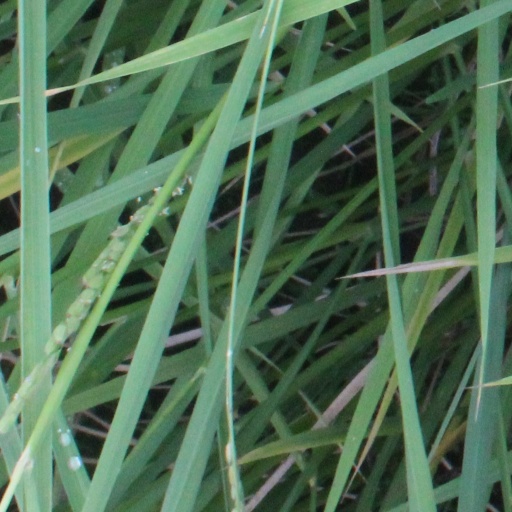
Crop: rice